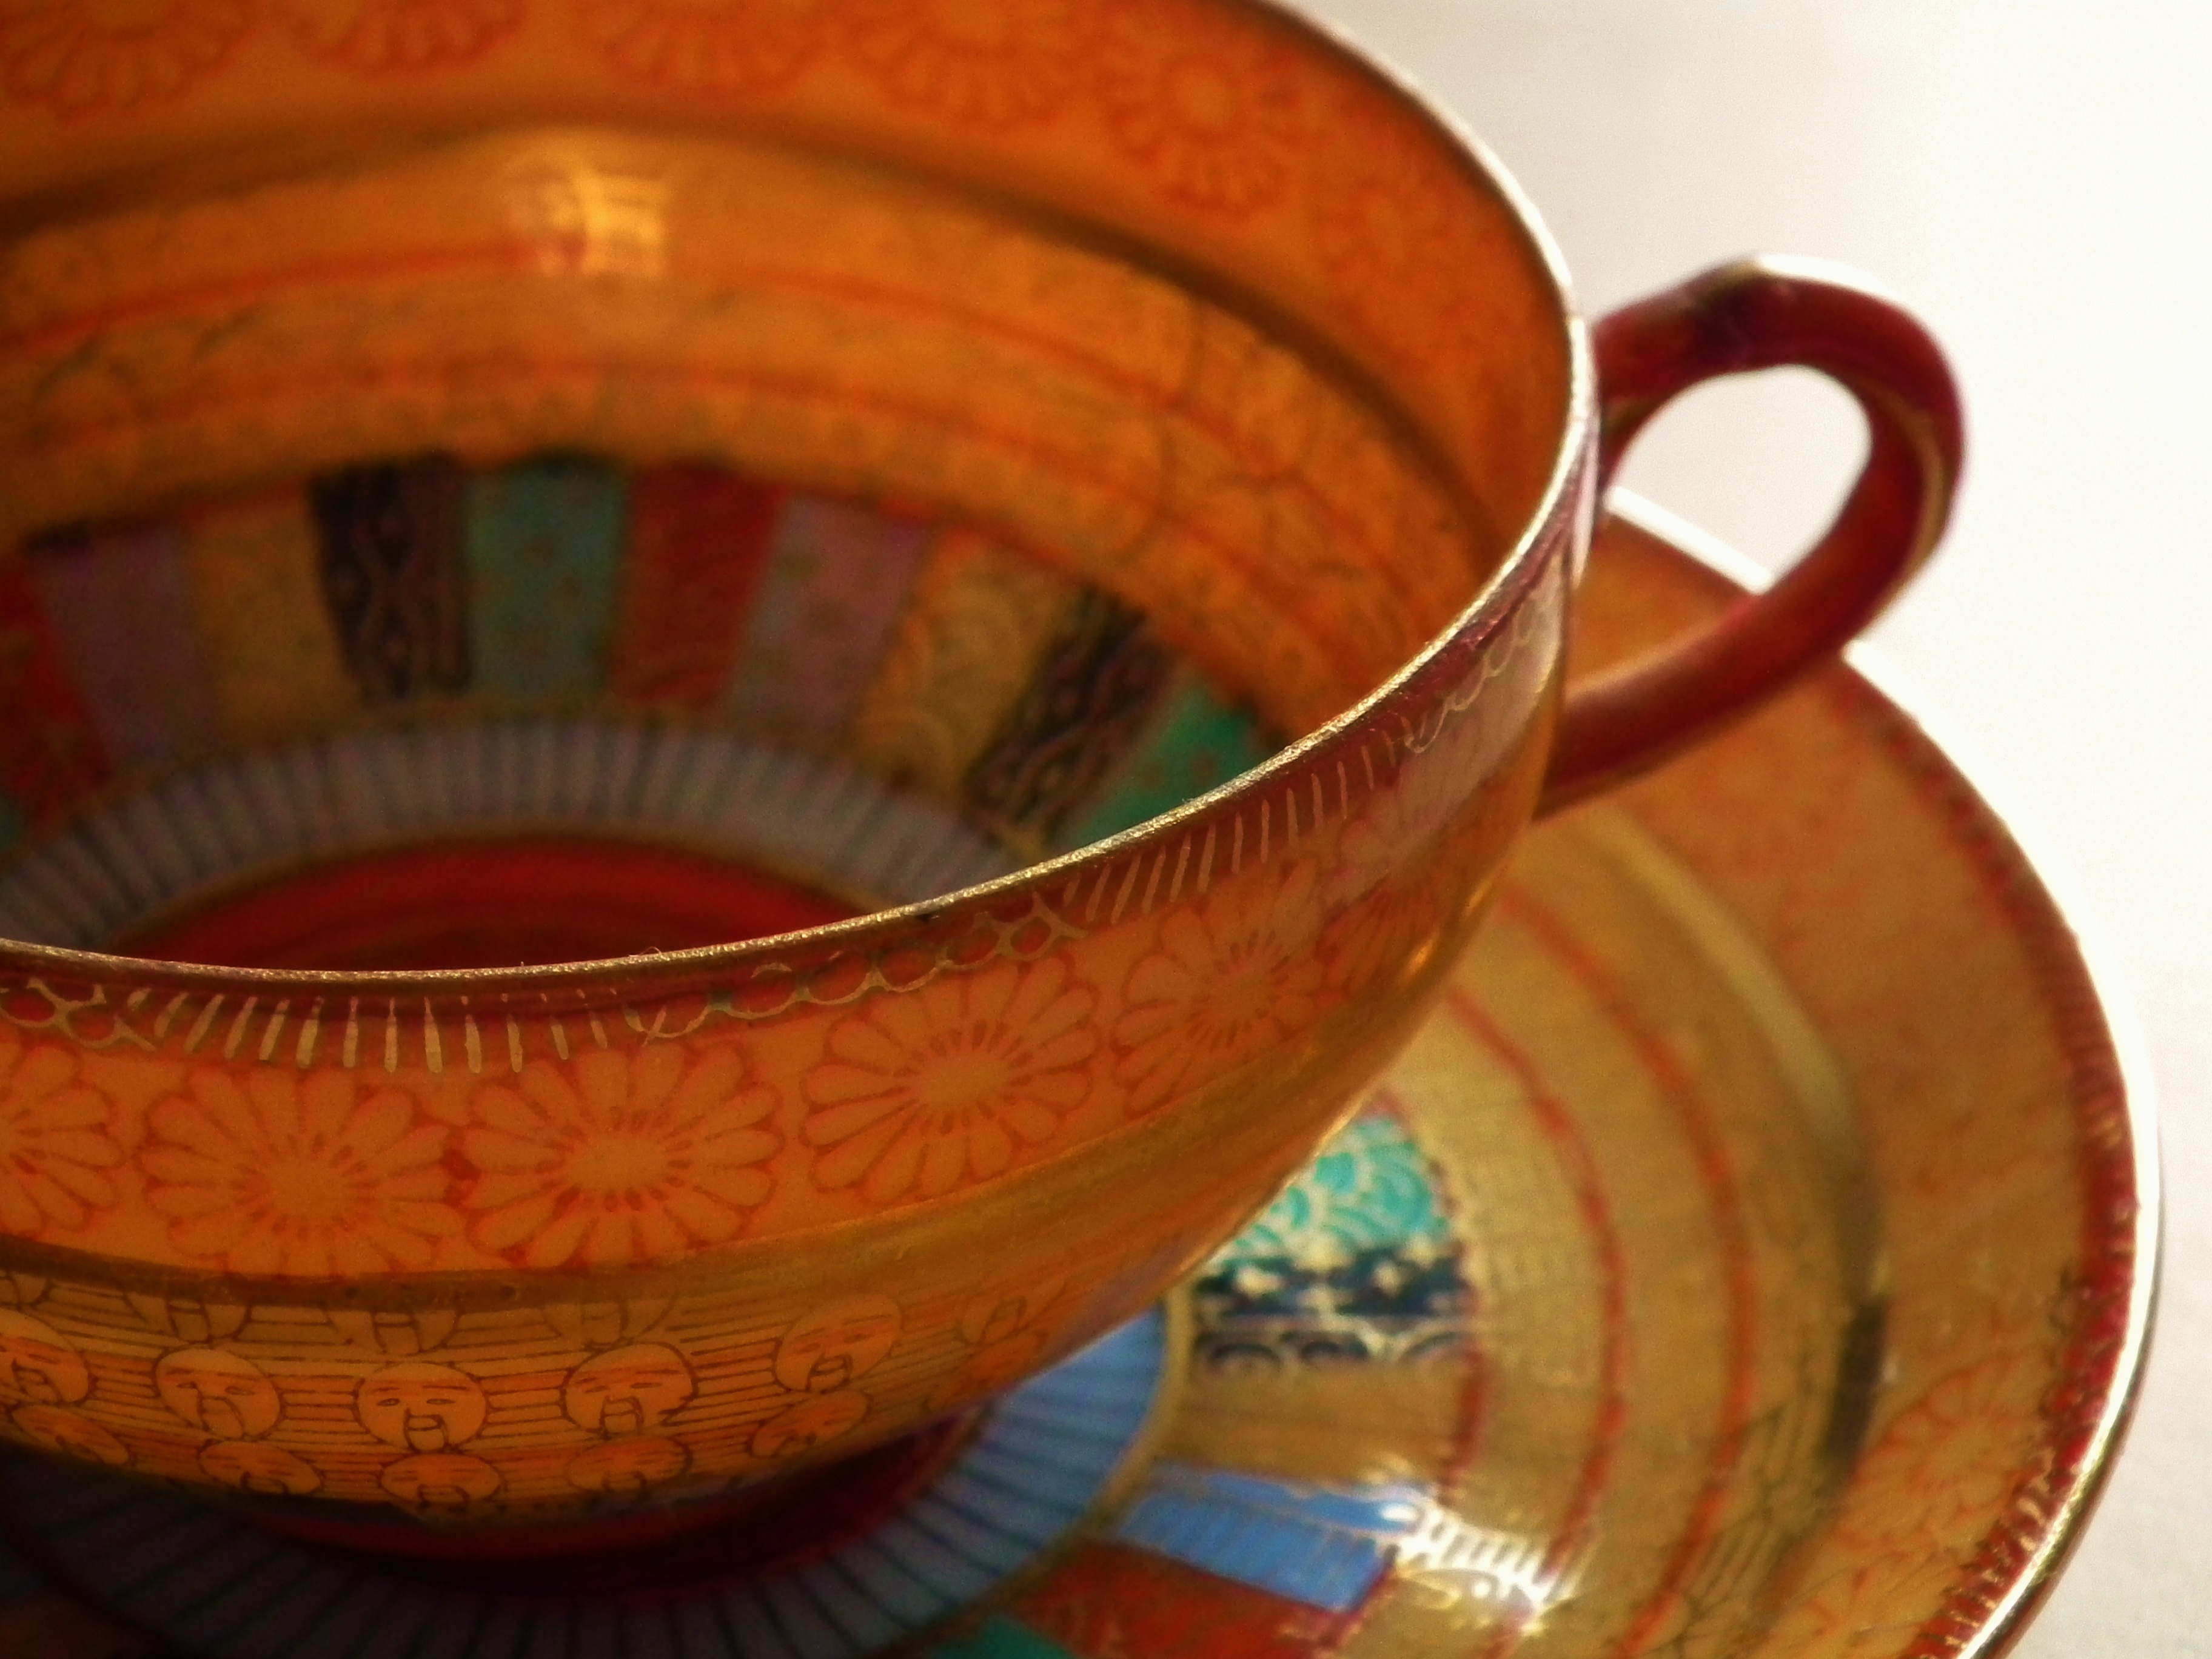
cup, produce, saucer, drink, pottery, coffee cup, tableware, art, tee, porcelain, china, coziness, man made object